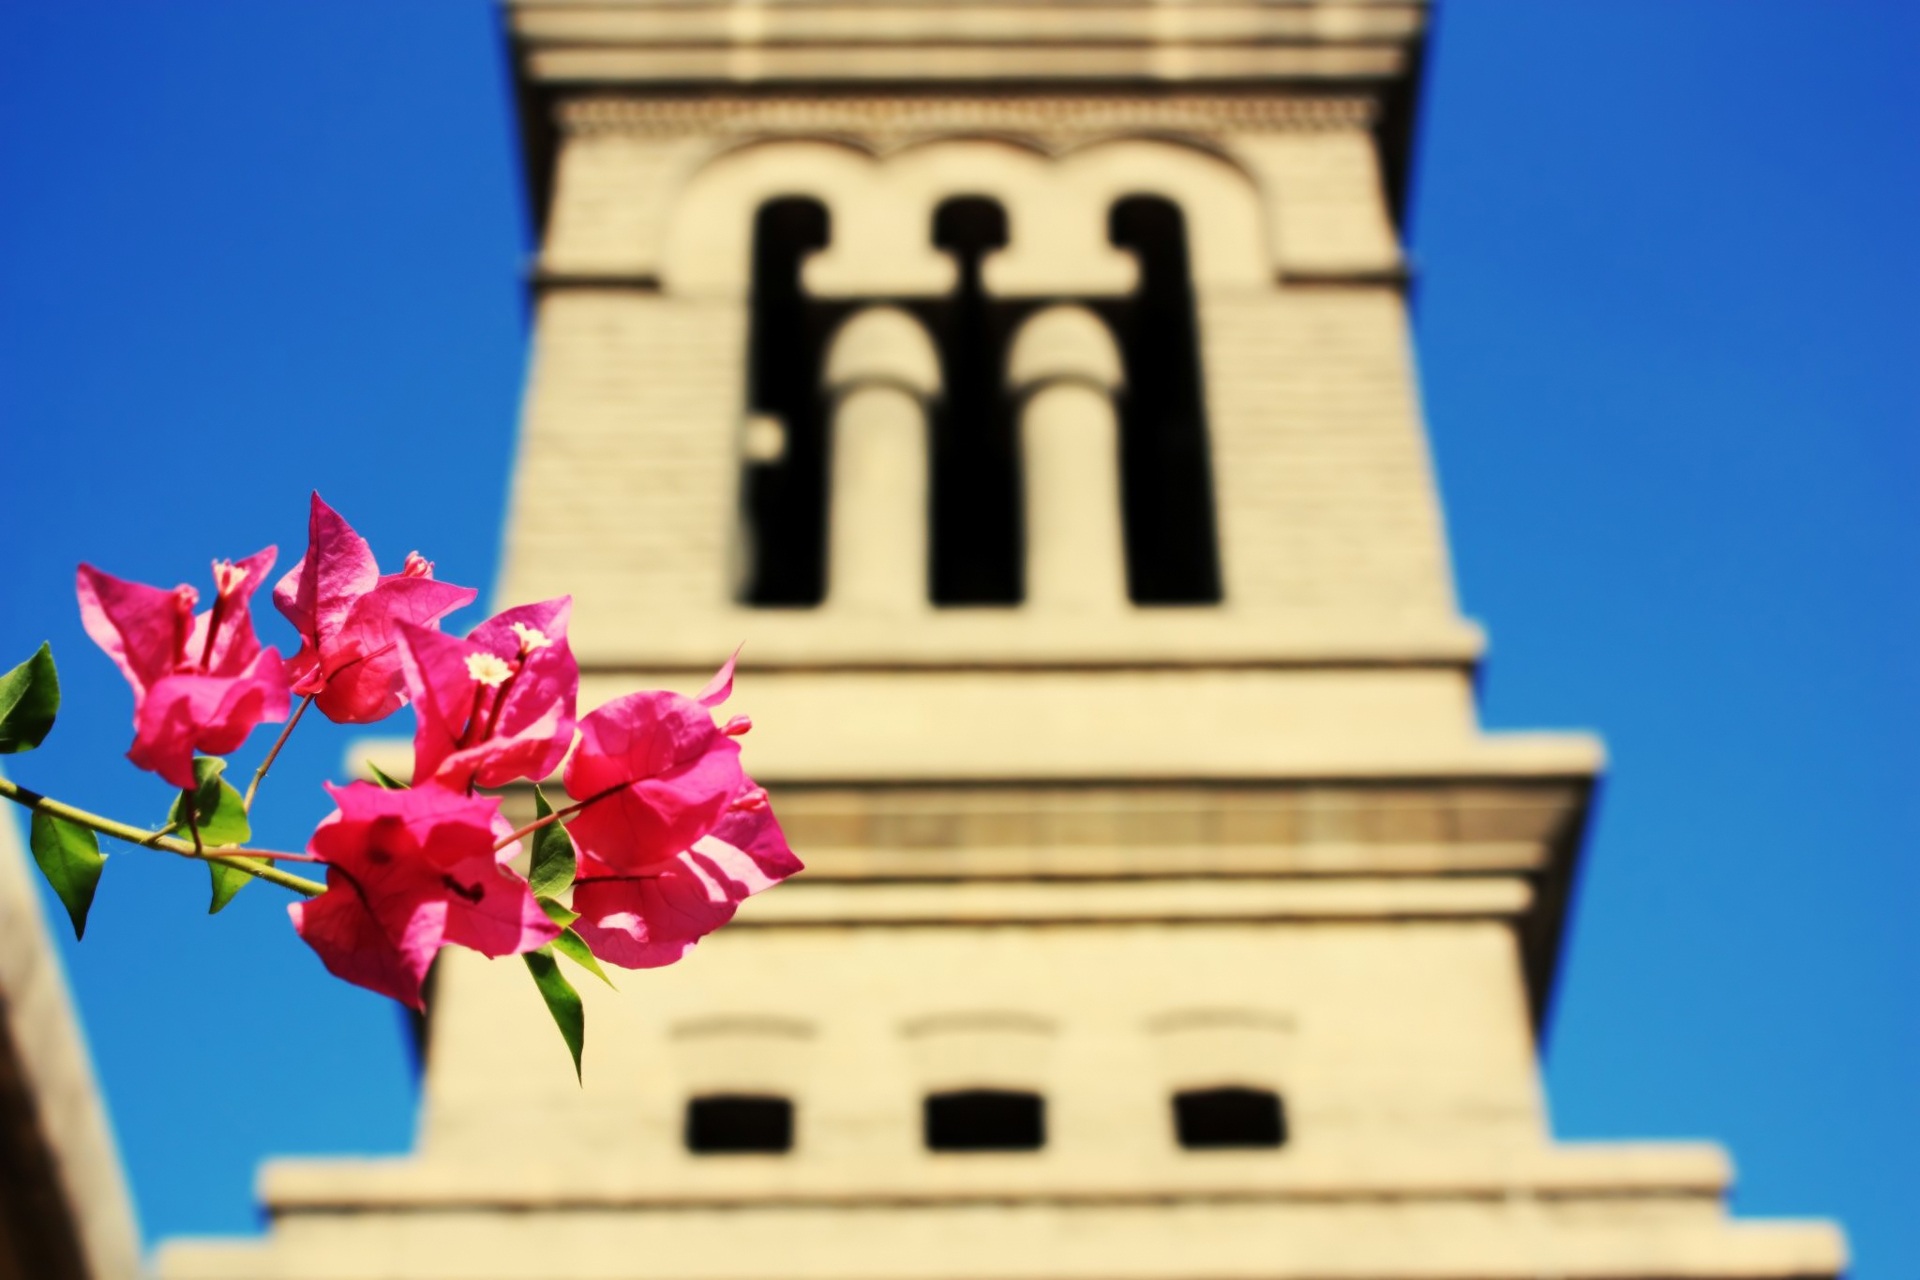
nature, sky, flower, bloom, monument, spring, red, color, blue, colorful, blue sky, flowers, art, temple, petals, bricks, rosa, torre, culture, middle ages, medieval tower